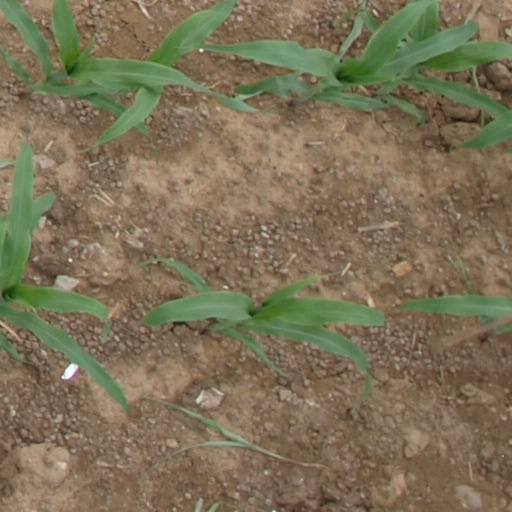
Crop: maize; corn